List of tallest buildings and structures in Greater Manchester

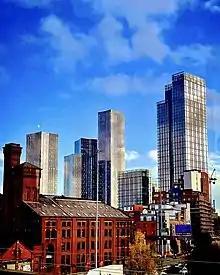
The Great Jackson Street skyscraper district. To the right sits the tall Elizabeth Tower. Beyond lies Deansgate Square, a cluster of four skyscrapers including the tall South Tower. The tall Blade and Three60 skyscrapers sit out of frame to the right.

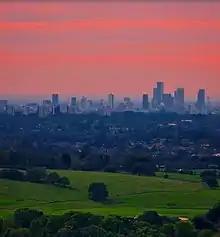
A view over central Manchester and Salford from Heaton Park, October 2021.

This list of the tallest buildings and structures in Greater Manchester ranks buildings in Greater Manchester, England, by height. Greater Manchester is the second-most populated metropolitan area in the United Kingdom after Greater London, with a population of over 2.5 million. The region's tallest buildings are concentrated in central Manchester and the adjacent borough of Salford, which together form a single, continuous urban core along the River Irwell.